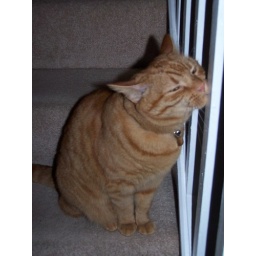
Merlin loving the stairs, shortly before she started running around the house like a psycho and beating up the other two